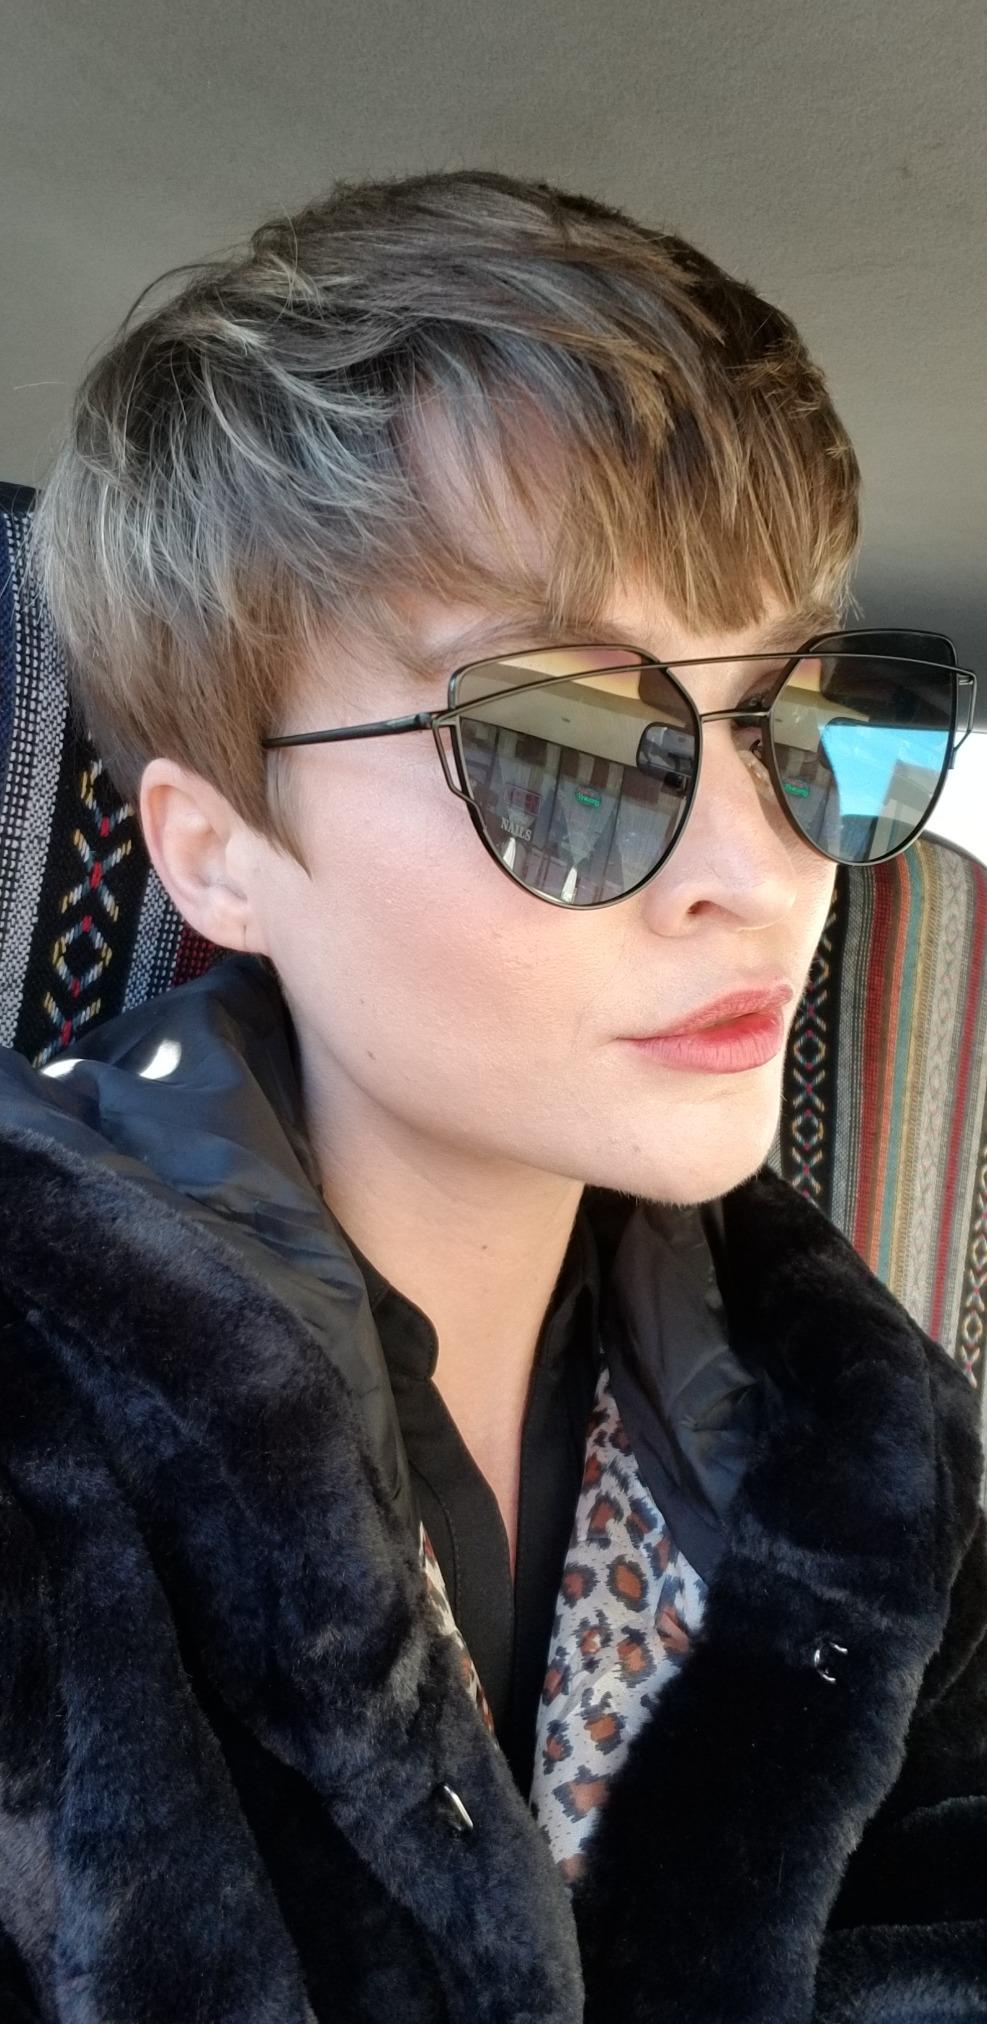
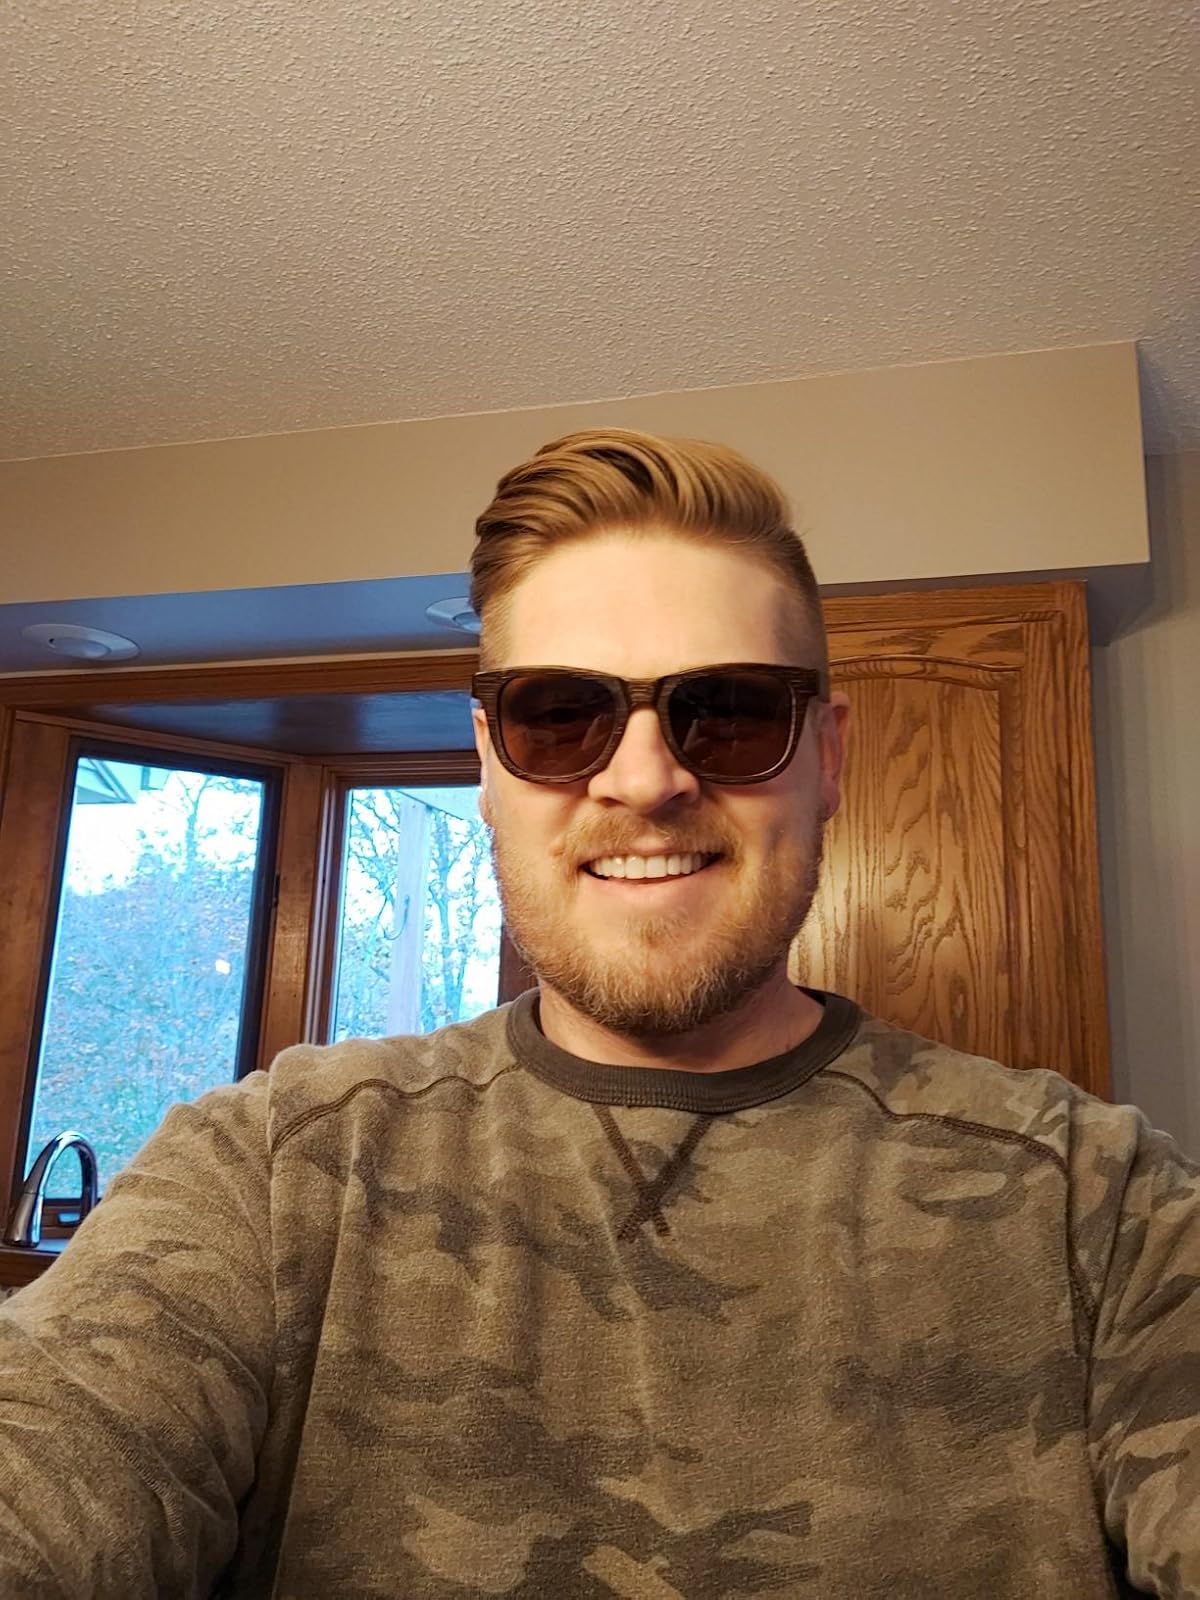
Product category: accessories_sunglasses
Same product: no